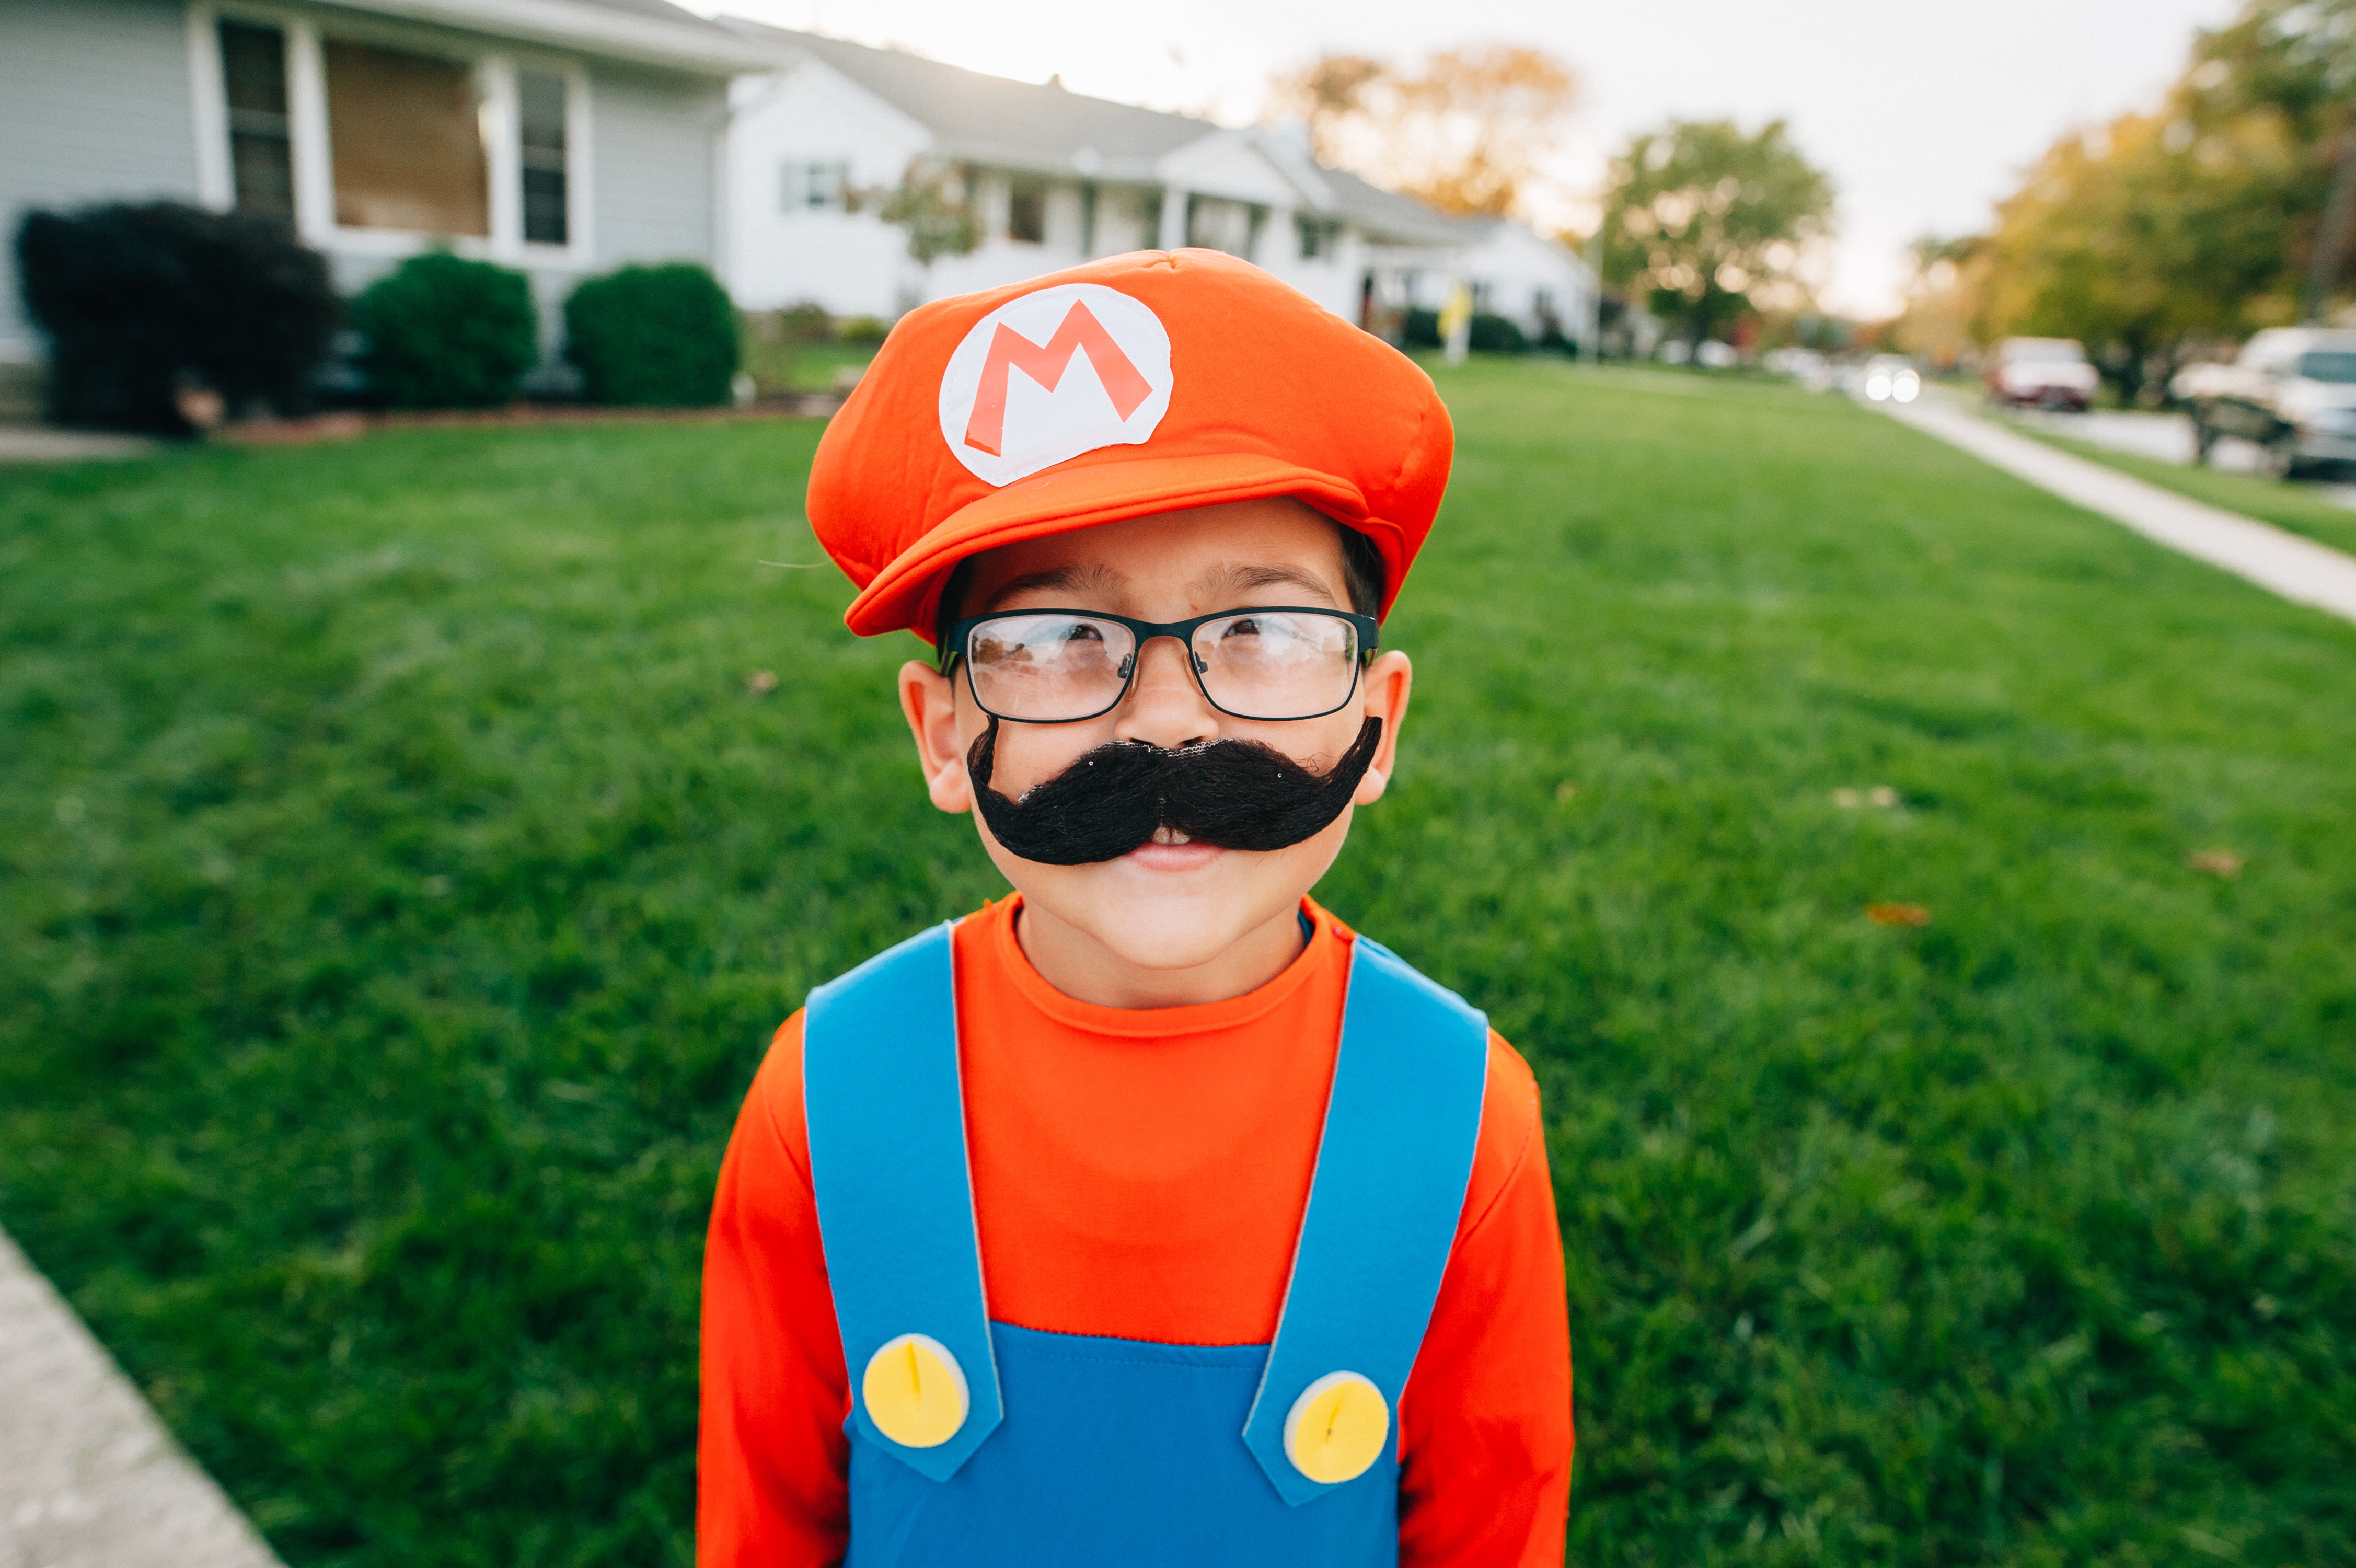
helmet, personal protective equipment, moustache, facial hair, headgear, fun, grass, recreation, beard, costume, smile, High visibility clothing, fictional character, child, glasses